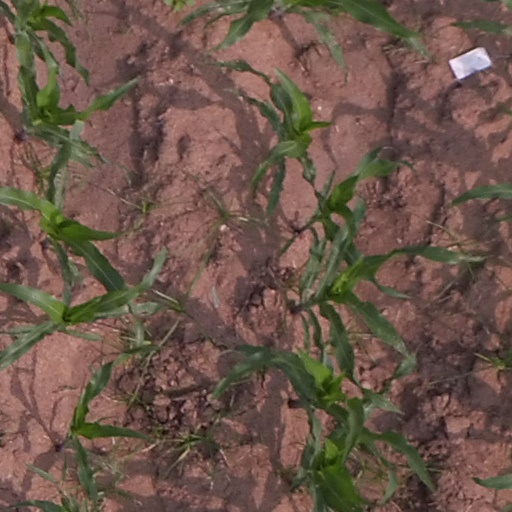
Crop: maize; corn